Holly Ordway

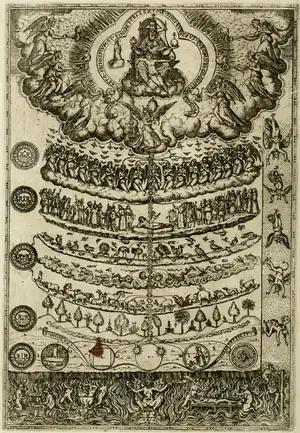
In Tom Emanuel's view, Tolkien's attitude to race reflected the great chain of being, a medieval Christian view with fixed categories of "higher" and "lower" beings, but Ordway had ignored this.

Maureen Mann, responding to "Tolkien's Modern Reading" in "Journal of Tolkien Research", called it "a surprising book", presenting authors that he had read "in some unexpected ways". Mann was surprised in particular by the "polemical style of rhetoric", including an "extended diatribe" against Tolkien's official biographer, Humphrey Carpenter. Further, Mann considers that Ordway has made an "exaggerated claim" to be the first to study "Tolkien's interest in modern literature". Mann acknowledges Ordway's "substantial" research, and finds "valuable" the study of children's books read by Tolkien: she notes that, like fantasy, the area has often been "dismissed in ... scholarly study". She wonders what Tolkien's "nod" to Beatrix Potter's "dark and ruthless animal fantasy" might mean, mere homage not being the only possibility. On authors of adult fiction mentioned later in the book, Mann writes that many are merely listed, and that Ordway does not attempt to show that they influenced "the Middle-earth works or Tolkien's creative imagination" in any way. Mann suggests that "Not everything identified in this article is necessarily attributable to her [Christian] apologetics, but many things can be." Mann concludes that Ordway has the ambition to establish "a new narrative about Tolkien the man, the growth of the writer's mind". In Mann's view, Ordway's "polemical method tarnishes her work" and crosses the boundary "between literary criticism and apologetics".